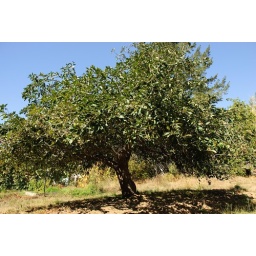
Considering moving from our place in Santa Rosa to this cute house in Sebastopol